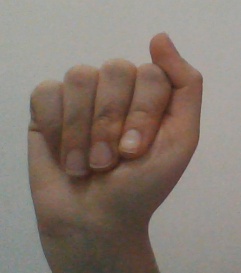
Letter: saad